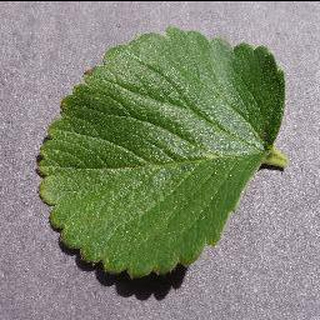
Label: healthy_strawberry